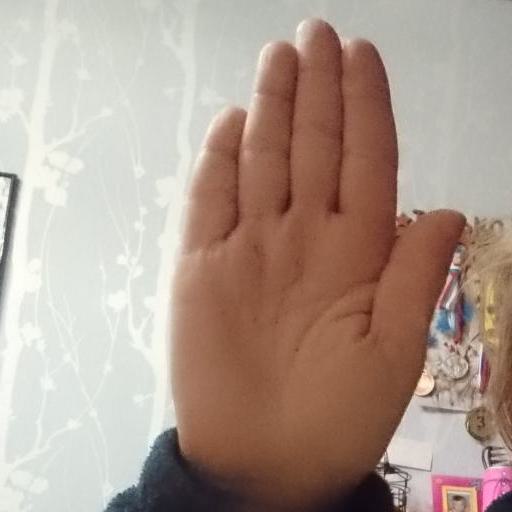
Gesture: stop